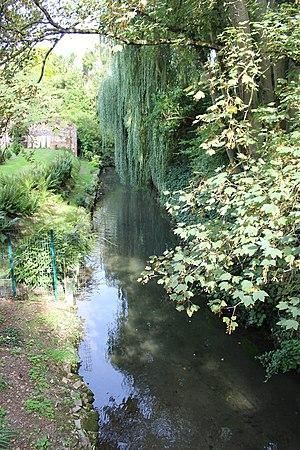
La Rivière Eauette à Marcoing.
Marcoing est une commune française située dans le département du Nord, en région Hauts-de-France.